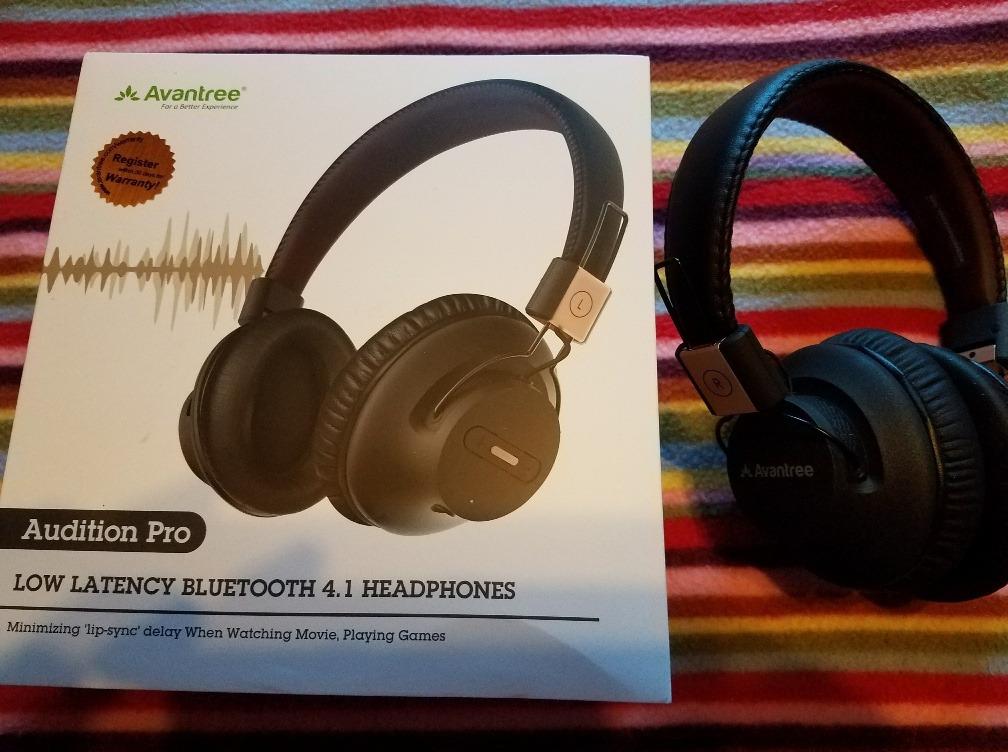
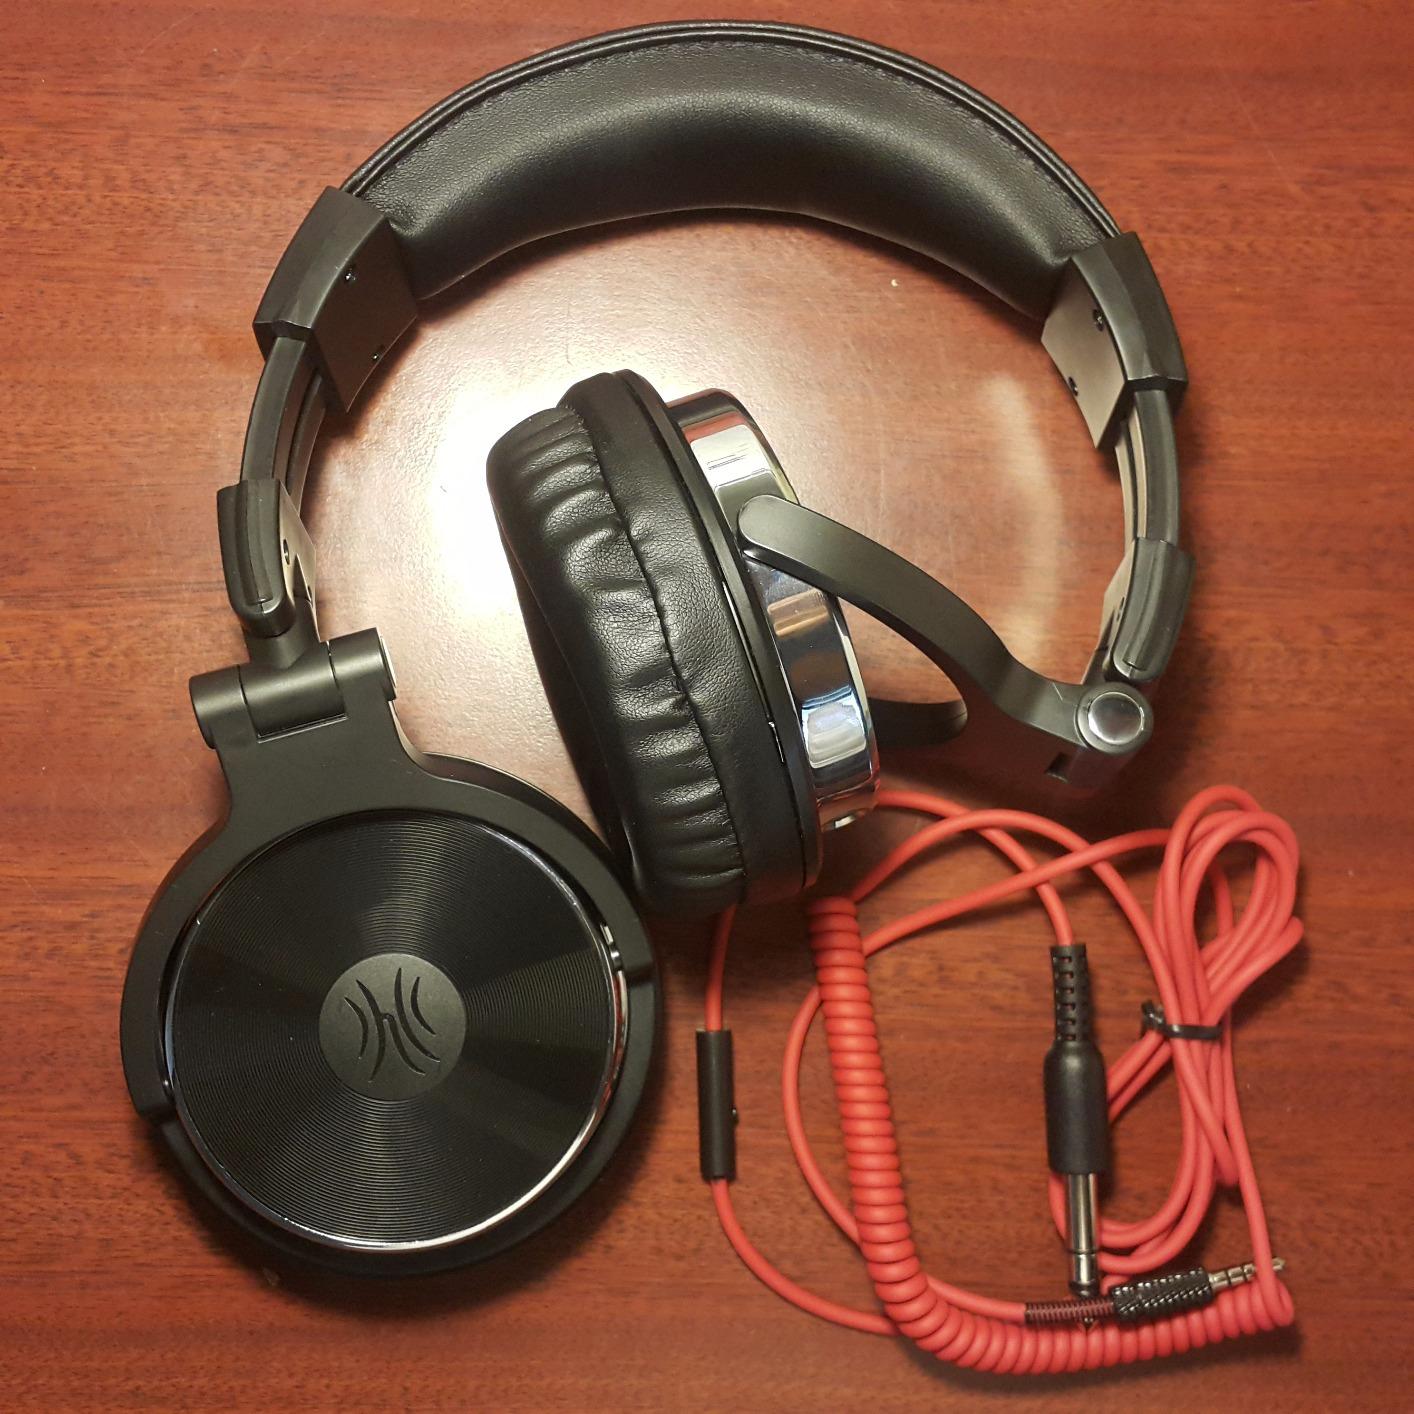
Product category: headphones
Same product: no